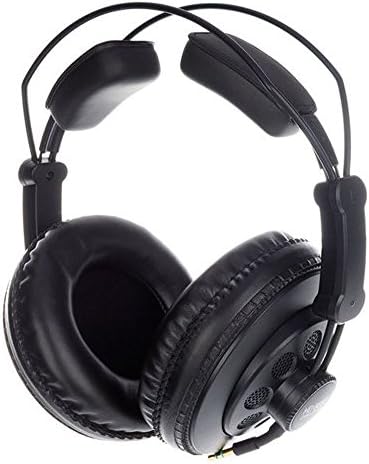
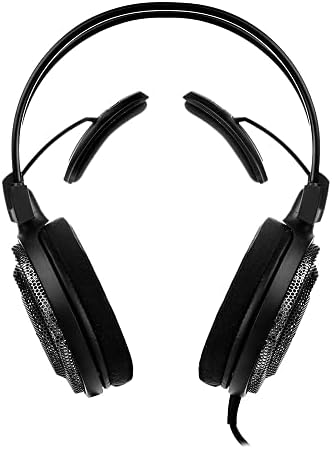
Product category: headphones
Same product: no